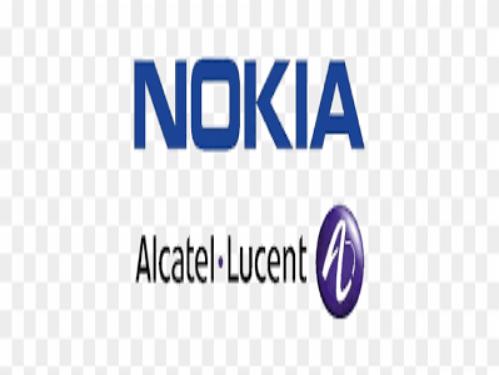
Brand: Alcatel-2
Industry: Electronic